Monroe Township, Gloucester County, New Jersey

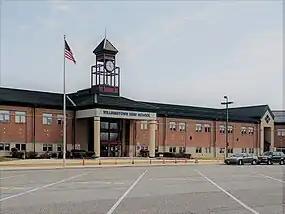
Main entrance to Williamstown High School

The Monroe Township Public Schools is a comprehensive district serving the educational needs of resident students from pre-kindergarten through twelfth grade. Services are also provided for preschool handicapped students as well as other students with special needs. As of the 2019–20 school year, the district, comprised of six schools, had an enrollment of 5,736 students and 449.2 classroom teachers (on an FTE basis), for a student–teacher ratio of 12.8:1. Schools in the district (with 2019–20 enrollment data from the National Center for Education Statistics) are